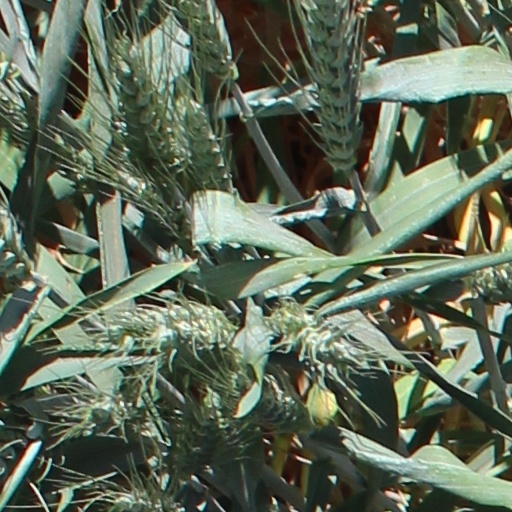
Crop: wheat